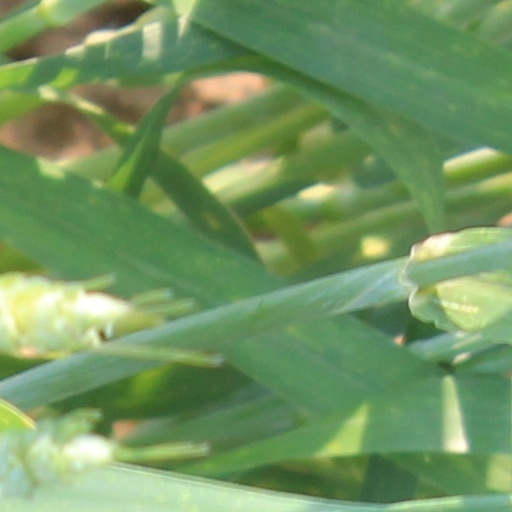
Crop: wheat